Lucky Fred

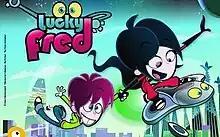

Lucky Fred is an animated series created by Myriam Ballesteros and is a co-production between Imira Entertainment, Televisió de Catalunya, RAI Fiction and Top Draw Animation, in collaboration with Disney Channel Spain. It debuted on Disney Channel Spain and Nickelodeon Latin America on November 1, 2011. The show was targeted to a 6–12 year old audience.